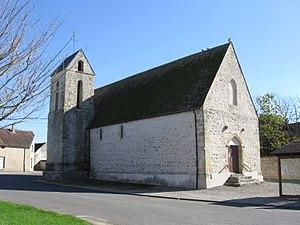
Église Saint-Michel de Maisoncelles-en-Gâtinais. (Seine-et-Marne, région Île-de-France).
Maisoncelles-en-Gâtinais est une commune française située dans le département de Seine-et-Marne en région Île-de-France.